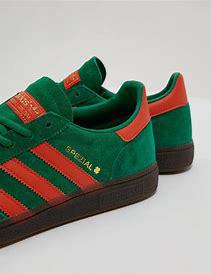
Brand: Adidas
Model: Handball Spezial